Operation Rah-e-Nijat

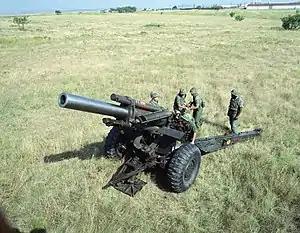
M114 howitzer from the Pakistan Army Artillery Corps played pivotal role by giving dominance to the Pakistan Army's ground troops against terrorists occupying high altitude.

The Pakistan Air Force's SSW 4th SOS Squadron used attack helicopters and fighter jets to force the Taliban into the mountains when they put up resistance. Up to 100,000 civilians have left the conflict area. On October 20 it was reported that, three weeks prior, the Pakistani government had cut deals with the anti-American militants led by former Taliban commanders Maulvi Nazir and Hafiz Gul Bahadur. This deal was expected to help the operation succeed, and was not opposed by U.S. officials. The US killed 27 people in a drone strike in Bajaur on October 24.